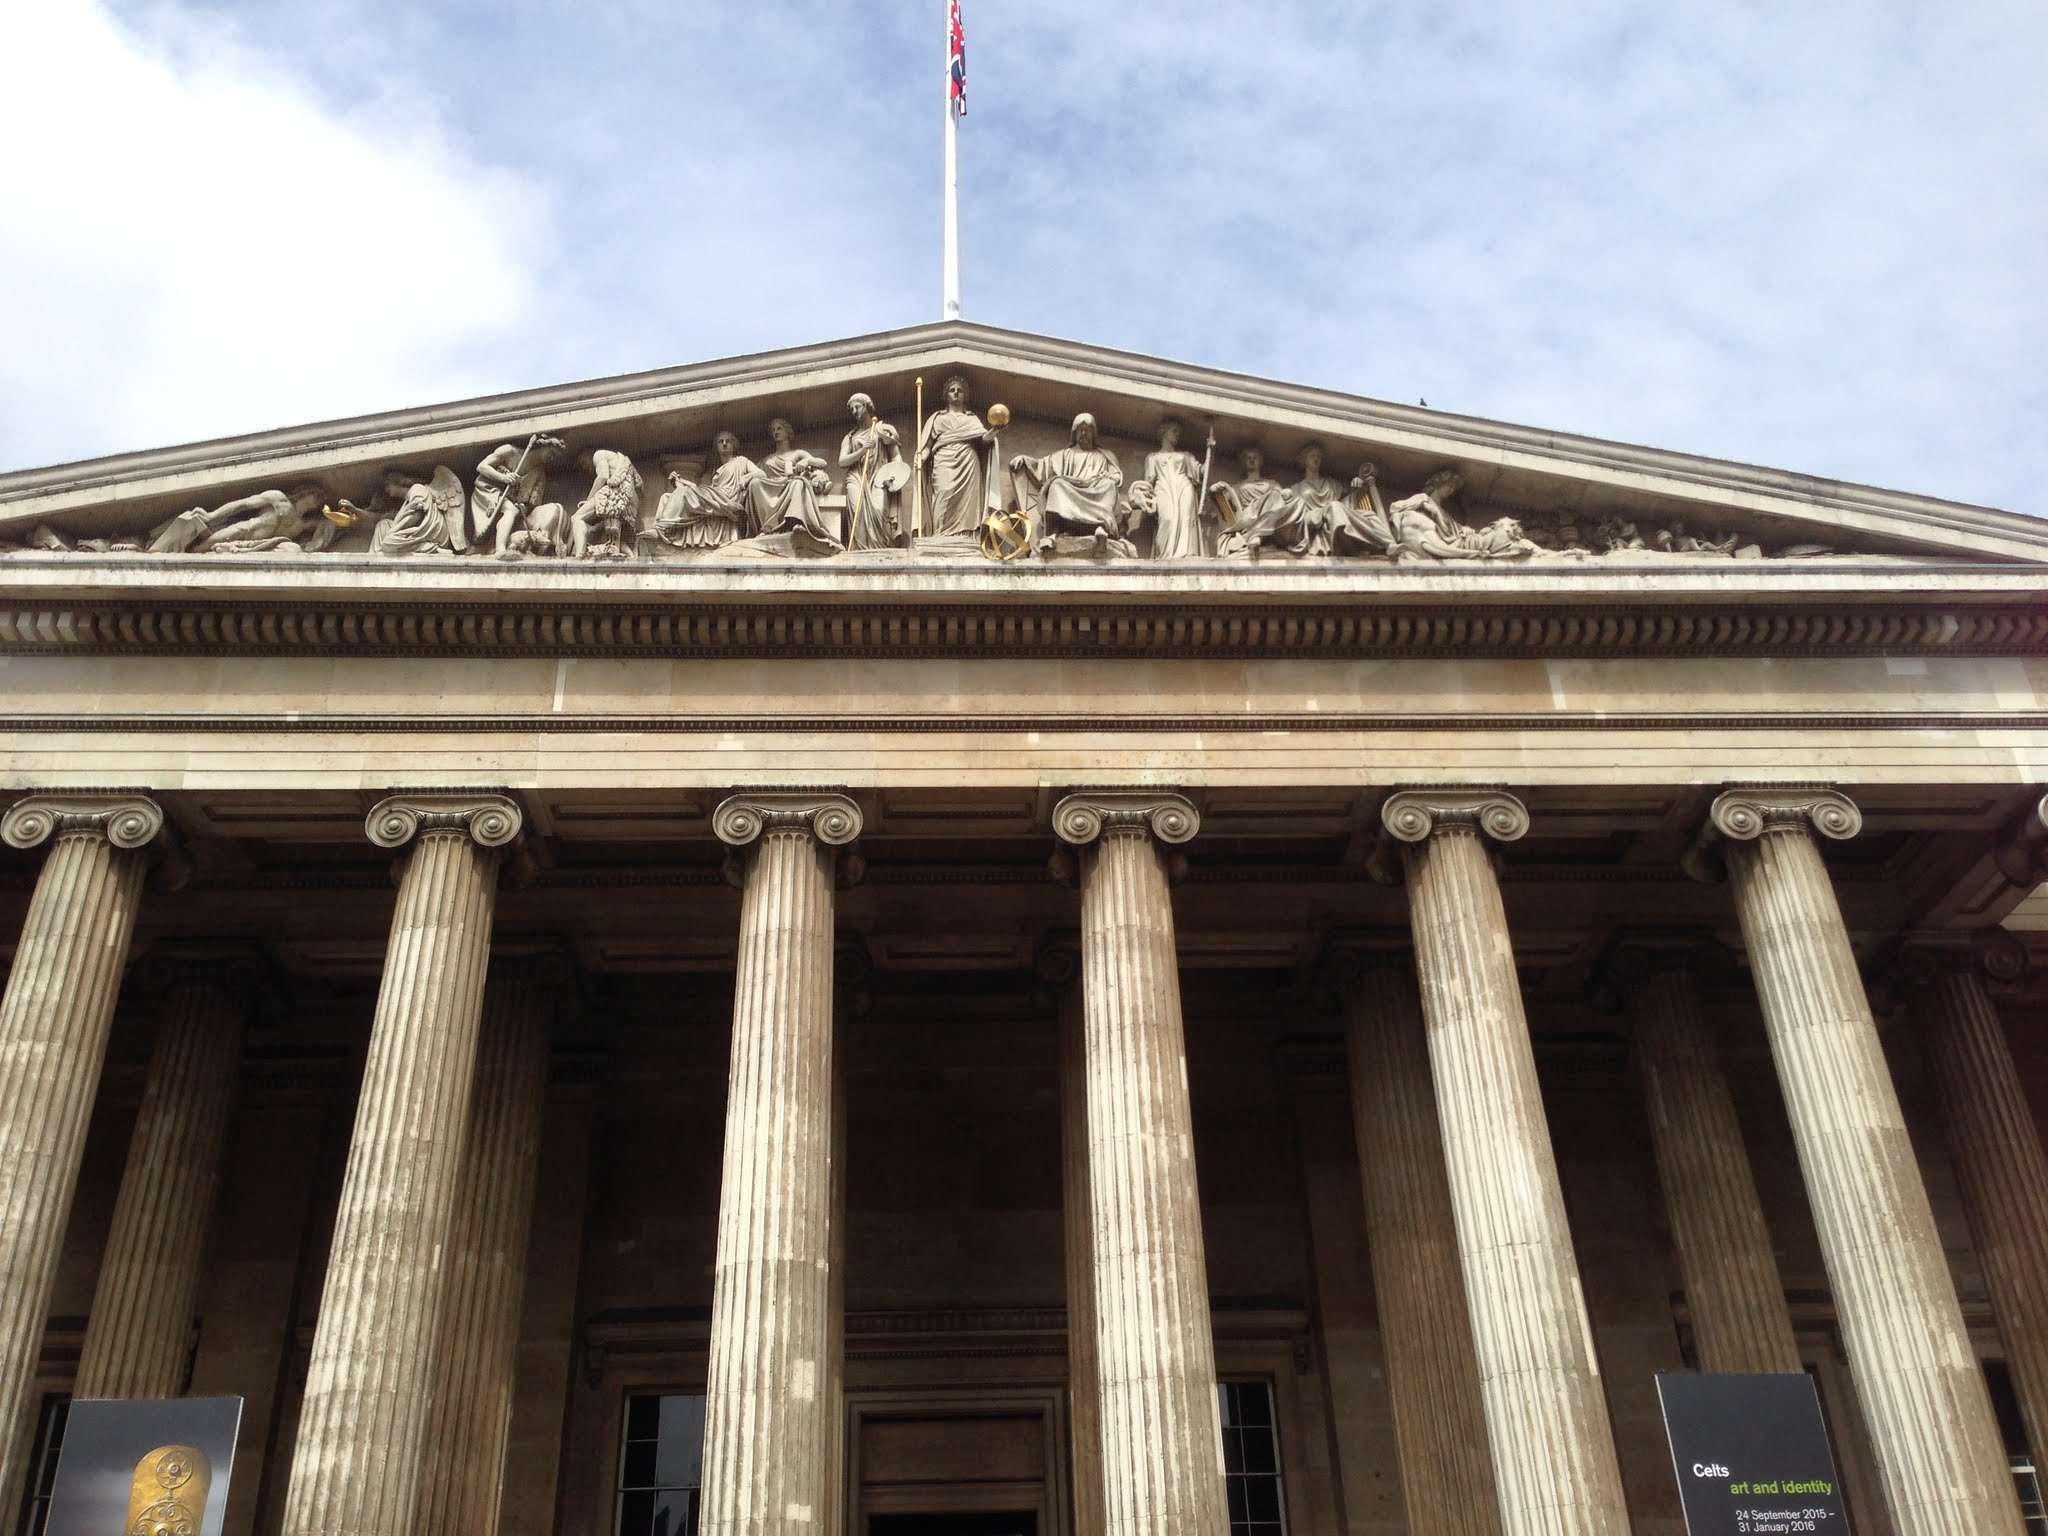
architecture, structure, building, palace, monument, column, museum, opera house, landmark, facade, place of worship, uk, london, british, culture, court, britain, basilica, ancient rome, roman temple, classical architecture, british museum, ancient history, ancient roman architecture